Marinos Mitralexis

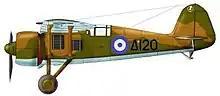

At the outbreak of the Greek-Italian War on 28 October 1940, the Greek Air Force was severely outnumbered, counting only 79 aircraft against the 380 fighters and bombers available to the Italian "Regia Aeronautica". Mitralexis' feat boosted Greek morale, being depicted in several artists' impressions, in newspapers and magazines, as well as on a postage stamp. It propelled Mitralexis to the status of a war hero, eclipsing his subsequent war record of 5 kills. A statue of him is erected in Ellinikon, Athens.